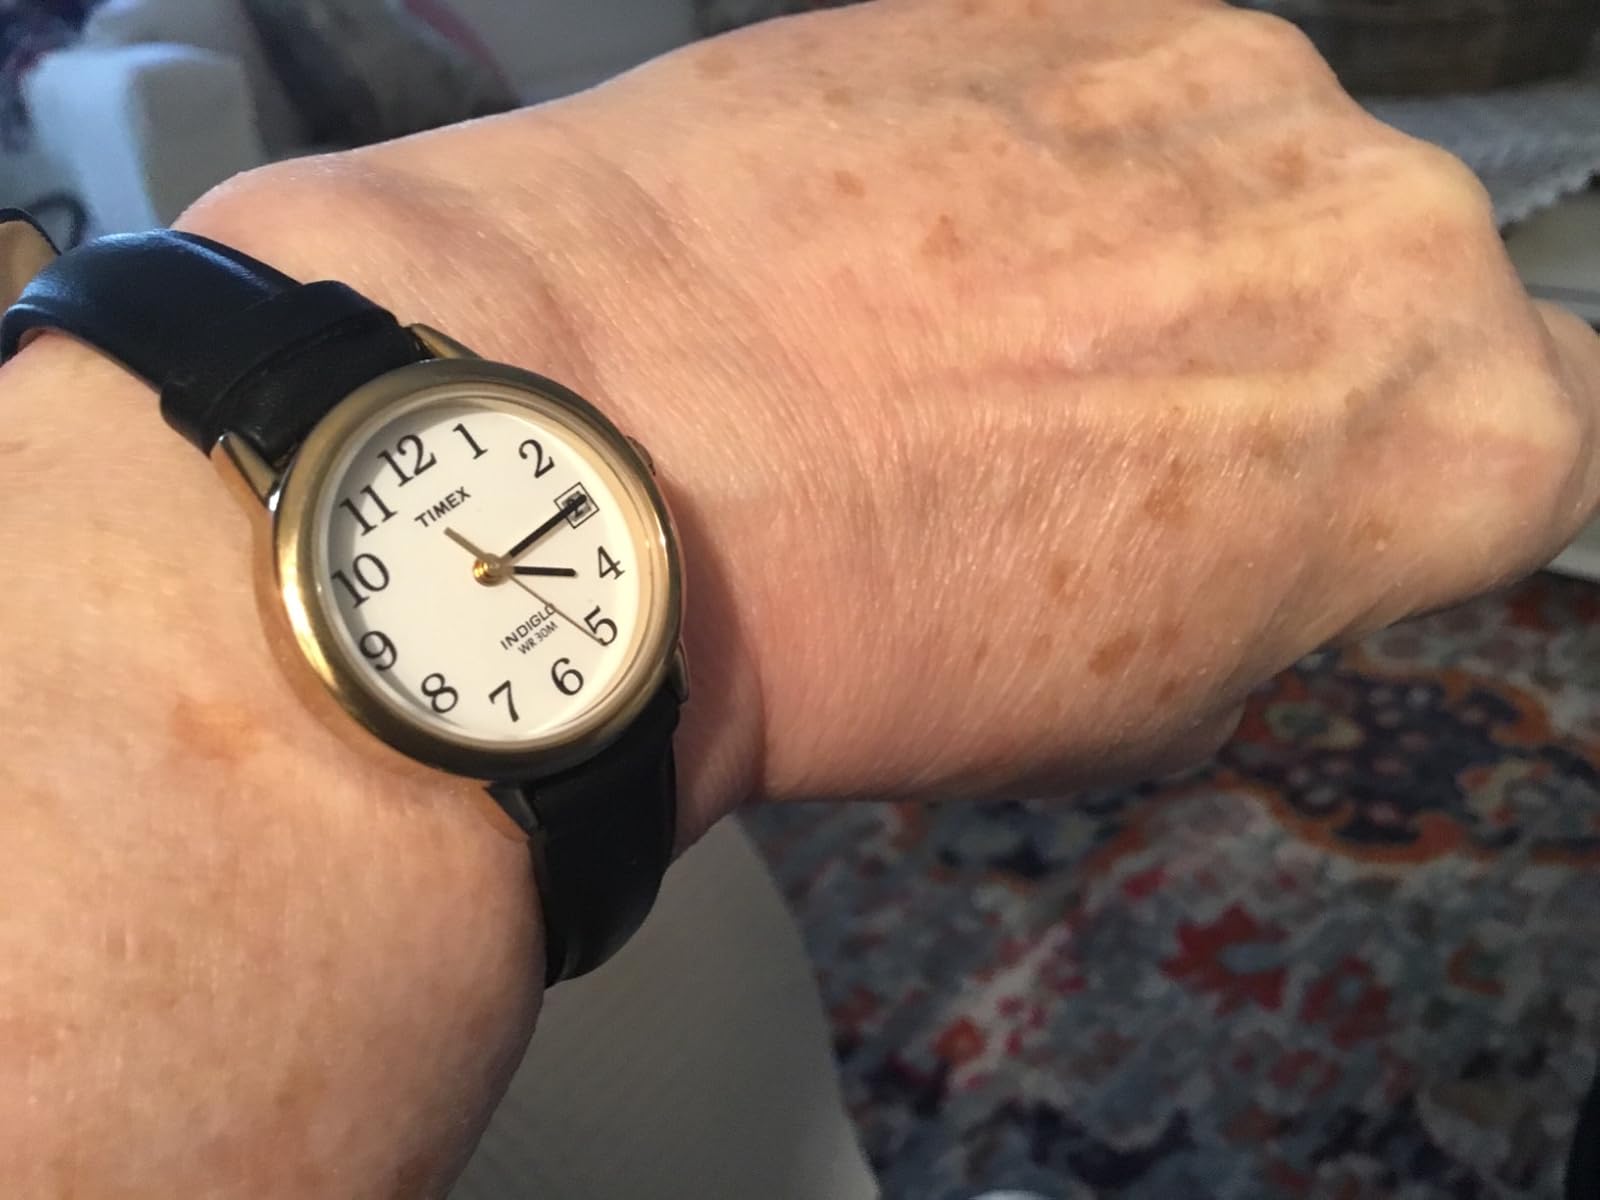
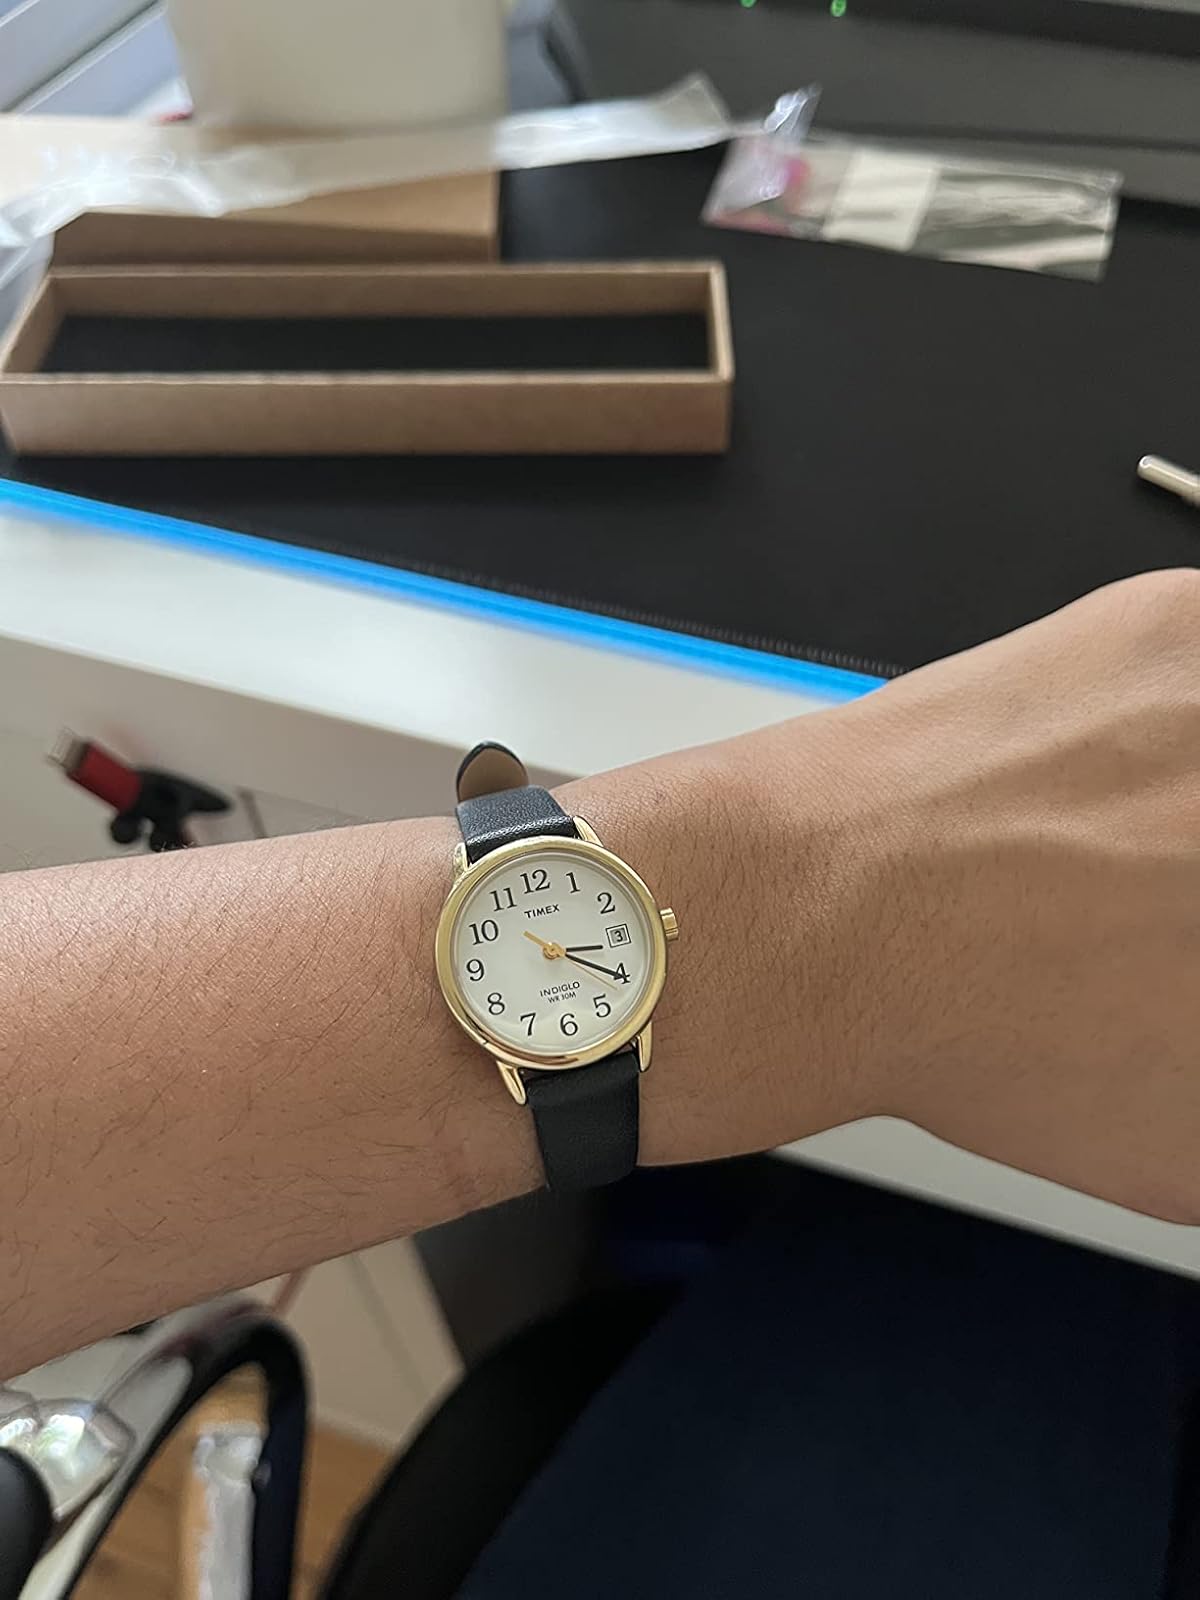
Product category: accessories_watch
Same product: yes